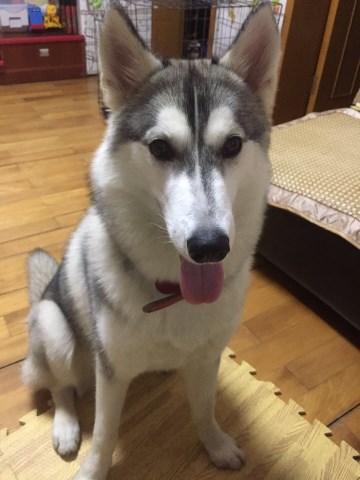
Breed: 1160-n000003-Siberian_husky